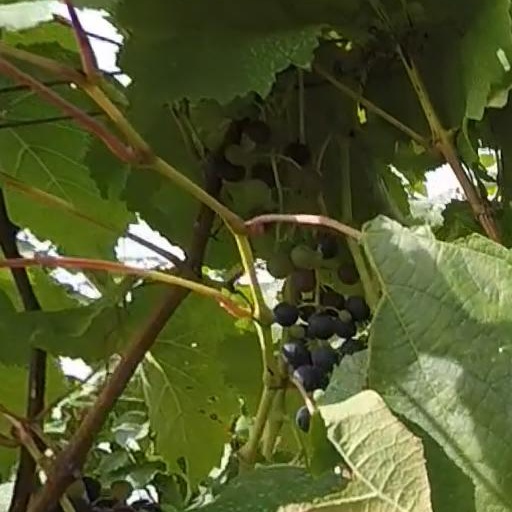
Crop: grape